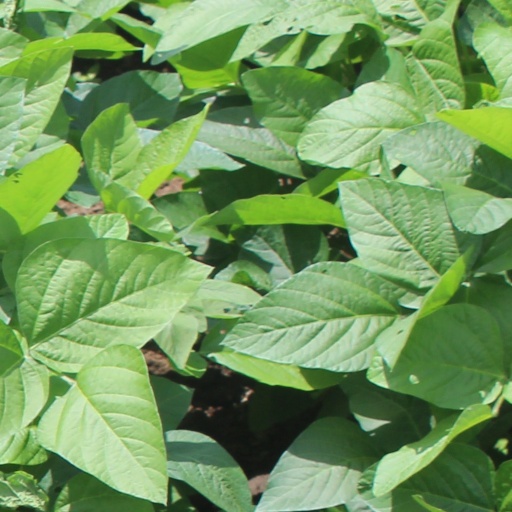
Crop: soybean